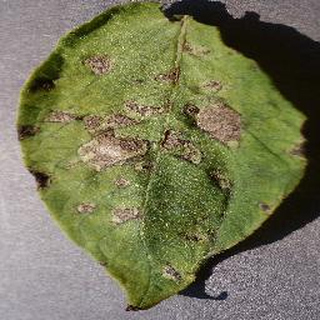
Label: potato_early_blight